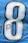
Number: 8